Blandaren

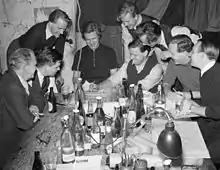
Editors of Blandaren, 1943. From the left: Engströmer, Olsson, Lindroos, , Molander, Asplund, Knutsson och Orlando.

Blandaren is the world's oldest humor magazine, founded in 1863 by students at KTH Royal Institute of Technology in Stockholm. The aesthetics of "Blandaren" has been described as having dadaistic, absurdist, satirical and surrealist qualities.